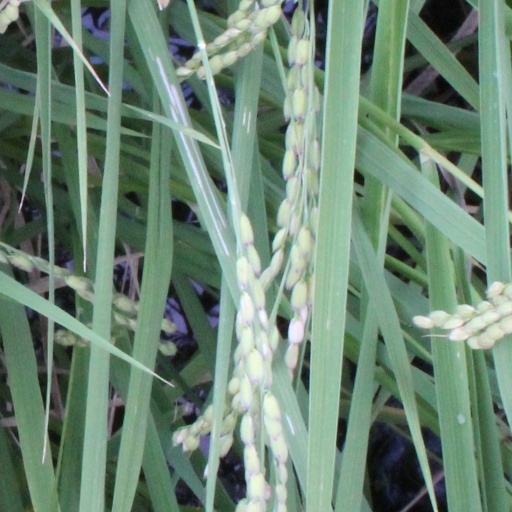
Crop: rice